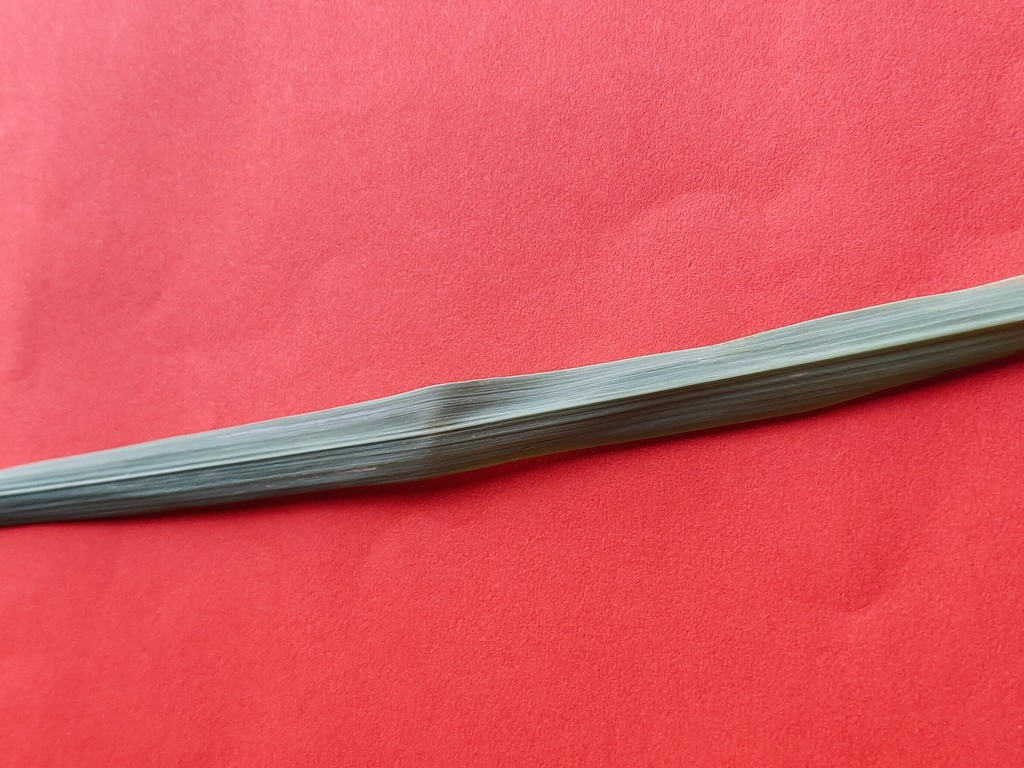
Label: Healthy